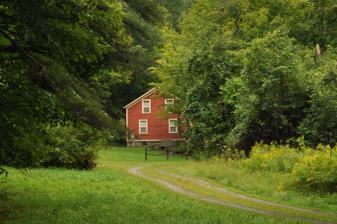
Building: Hiram Congdon House
Country: United States of America
Year built: 1848
Historic house in New York, United States United States historic place Hiram Congdon House U.S. National Register of Historic Places Show map of New York Show map of the United States Location NE of jct. of NY 22 and B Rd., Putnam, New York Coordinates 43°41′58″N 73°25′52″W / 43.69944°N 73.43111°W / 43.69944; -73.43111 Area 3 acres (1.2 ha) Built 1848 Architectural style Mid 19th Century Revival, Greek Revival NRHP reference No. 97001203 Added to NRHP September 30, 1997 Hiram Congdon House is a historic home located at Putnam in Washington County, New York .  It was built about 1848 and is a 1 + 1 ⁄ 2 -story, five-by-two-bay, side-gabled frame building with a 1-story ell.  The main block is a 32-by-24-foot (9.8 by 7.3 m) heavy timber-frame structure set on a rubble stone foundation. It was listed on the National Register of Historic Places in 1997. References